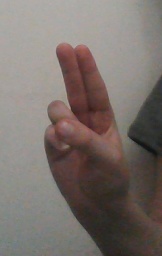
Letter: taa